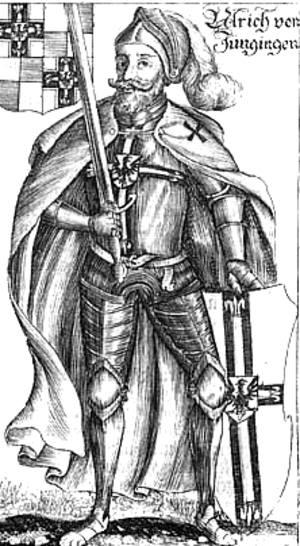
Ulrich von Jungingen fut le vingt-sixième grand maître de l’ordre Teutonique de 1407 à 1410. Il est le plus jeune frère de Konrad von Jungingen.